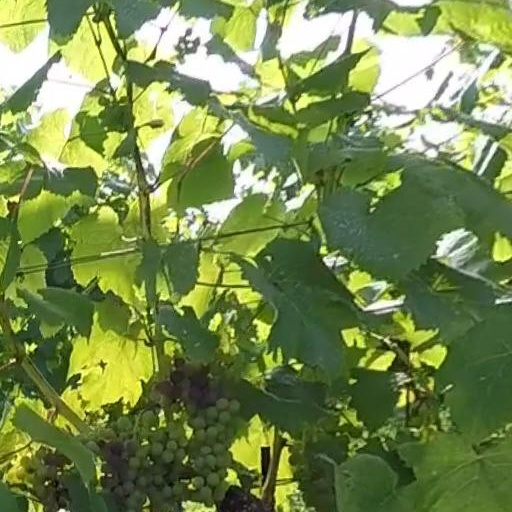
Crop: grape